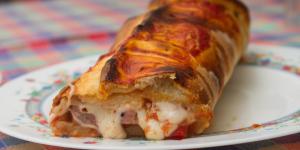
calzone napolitano